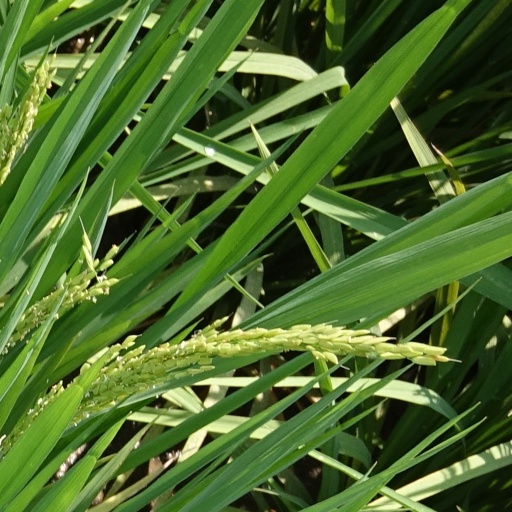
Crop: rice